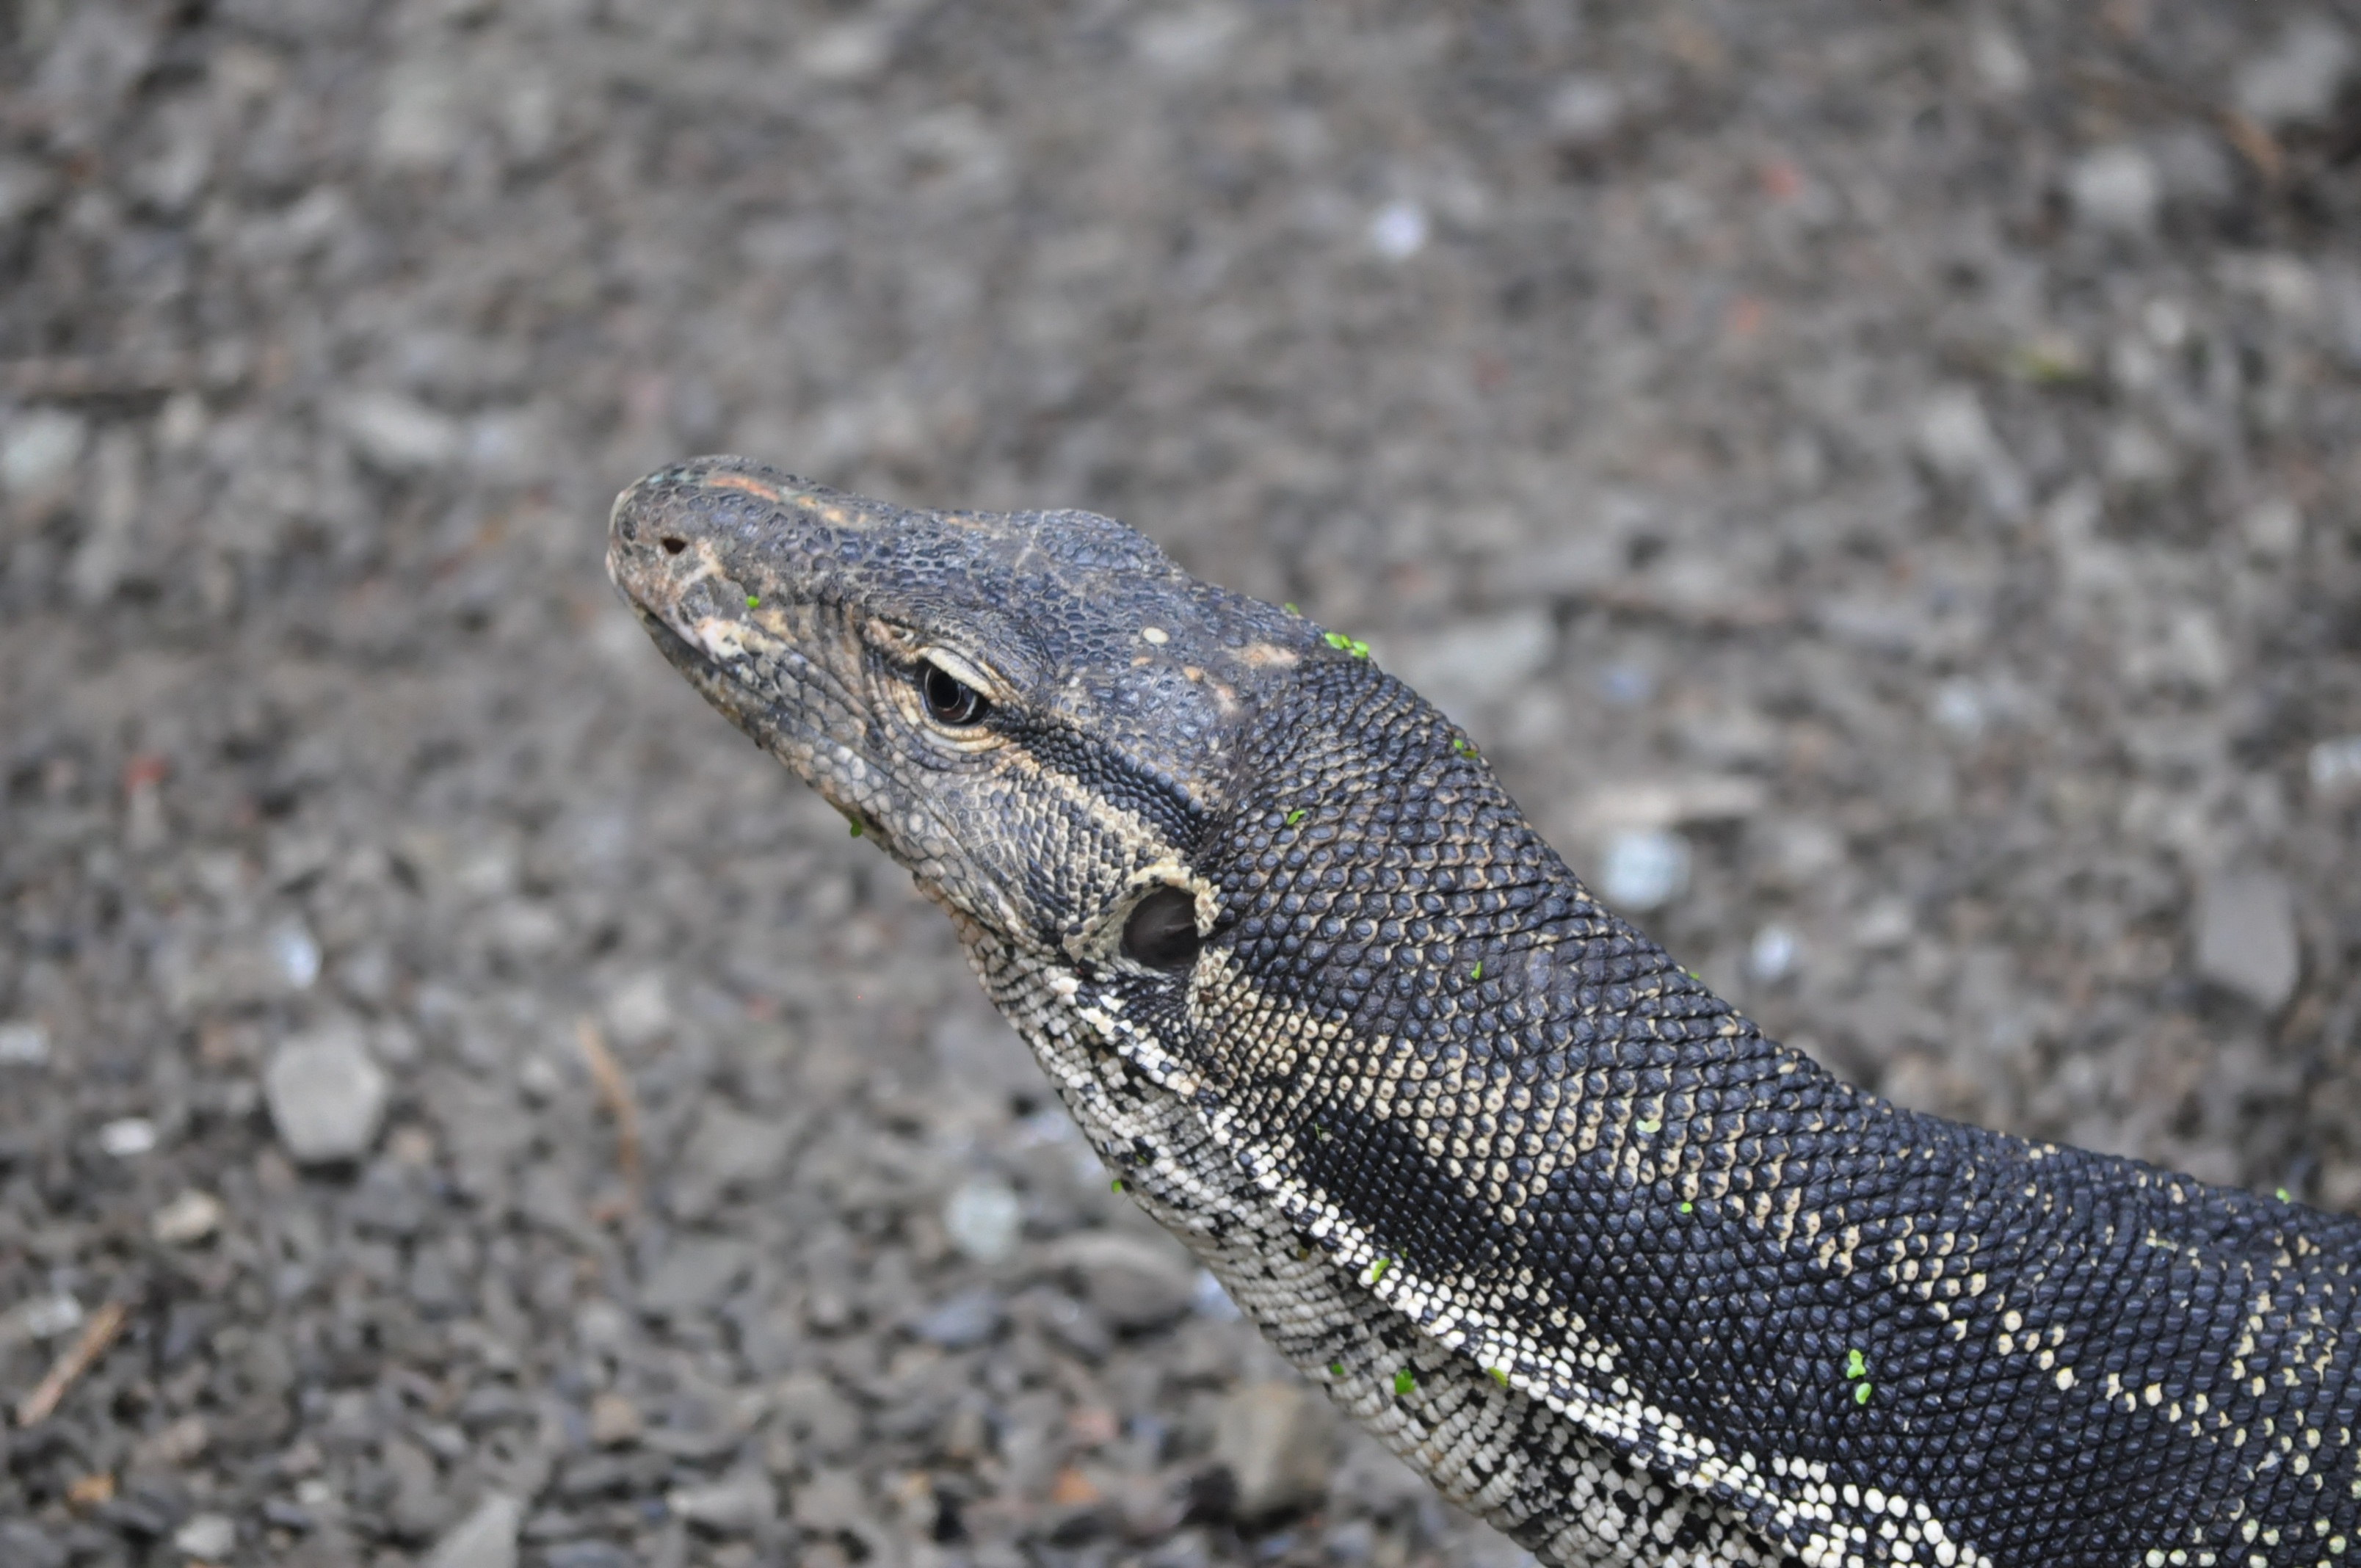
nature, wildlife, pet, reptile, fauna, lizard, green lizard, close up, snake, vertebrate, lacerta, agamidae, garter snake, sidewinder, scaled reptile, lacertidae, hognose snake, protective coloration, big lizard